Gilbert Knapp

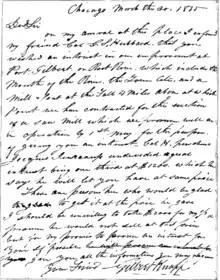
Knapp's March 30, 1835, letter to Barker, offering him a one third stake in their venture

In November 1834, he returned to the river with three men and constructed a cabin with material carried from Chicago. This was the first settlement at what is now Racine, Wisconsin. He left two of his men, William and A. J. Luce, as his agents on the land while he returned to Chicago and the east that winter. In Buffalo, New York, he sought out an old acquaintance, Jacob A. Barker, who had expressed an interest in the venture. Barker purchased a one-third stake in the venture for $1,200 (about $35,000 adjusted for inflation to 2020), formally offered in a March 30, 1835, letter. Thus Knapp, Hubbard, and Barker became equal financial partners in a claim of 140.98 acres on either side of the mouth of the Root River. On the claim, they established the Town of "Port Gilbert"—named in honor of Knapp—the first colonial settlement in southeastern Wisconsin. The name was later changed to "Racine", the French word for "root".